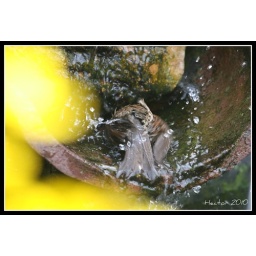
A Dunock takes a spring bath in the water feature